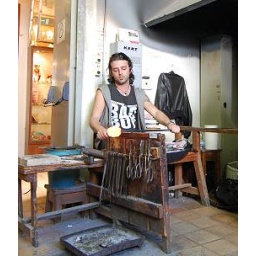
The artist is starting with a blob of molten glass. He is already &amp;quot;seeing&amp;quot; the horse in the glass now.